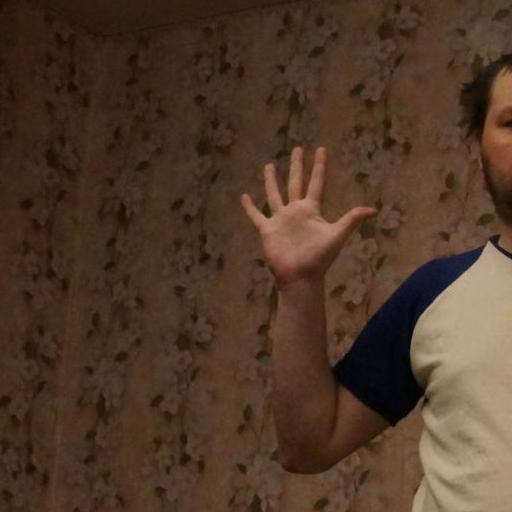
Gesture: palm